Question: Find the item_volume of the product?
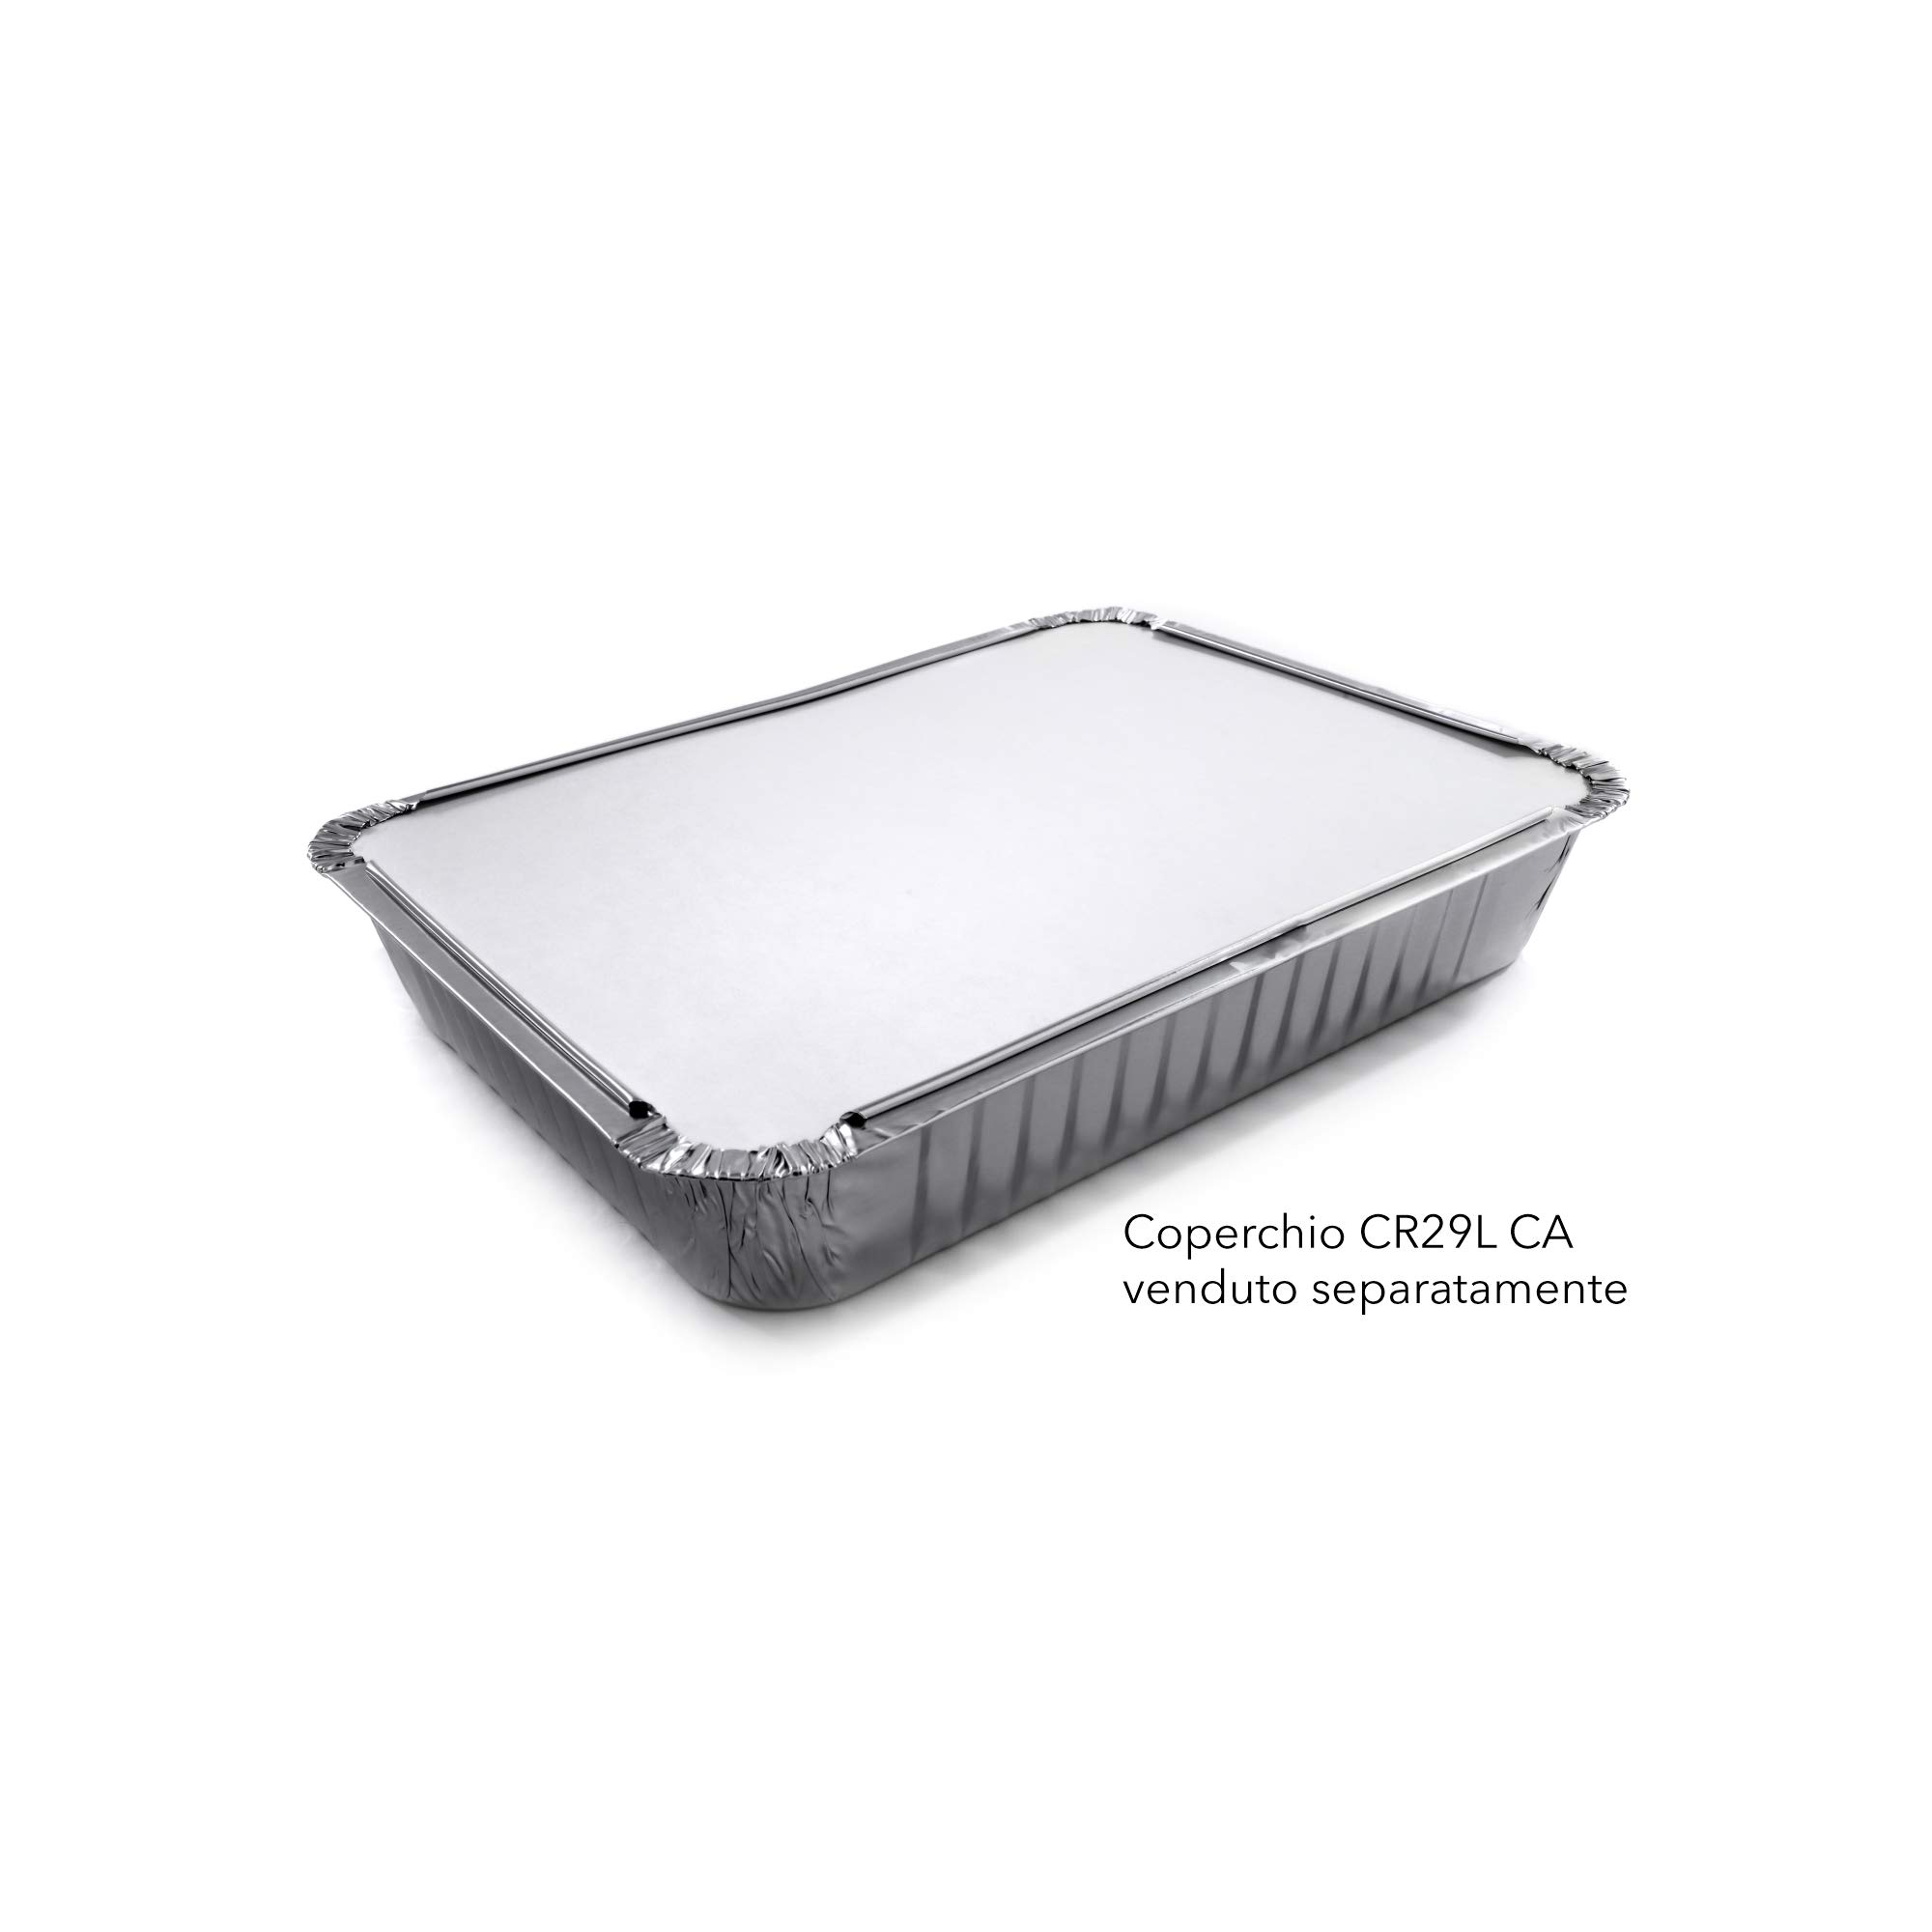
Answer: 29.0 litre